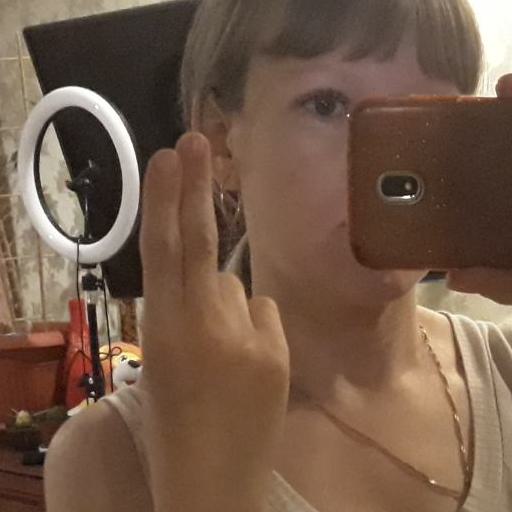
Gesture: two_up_inverted